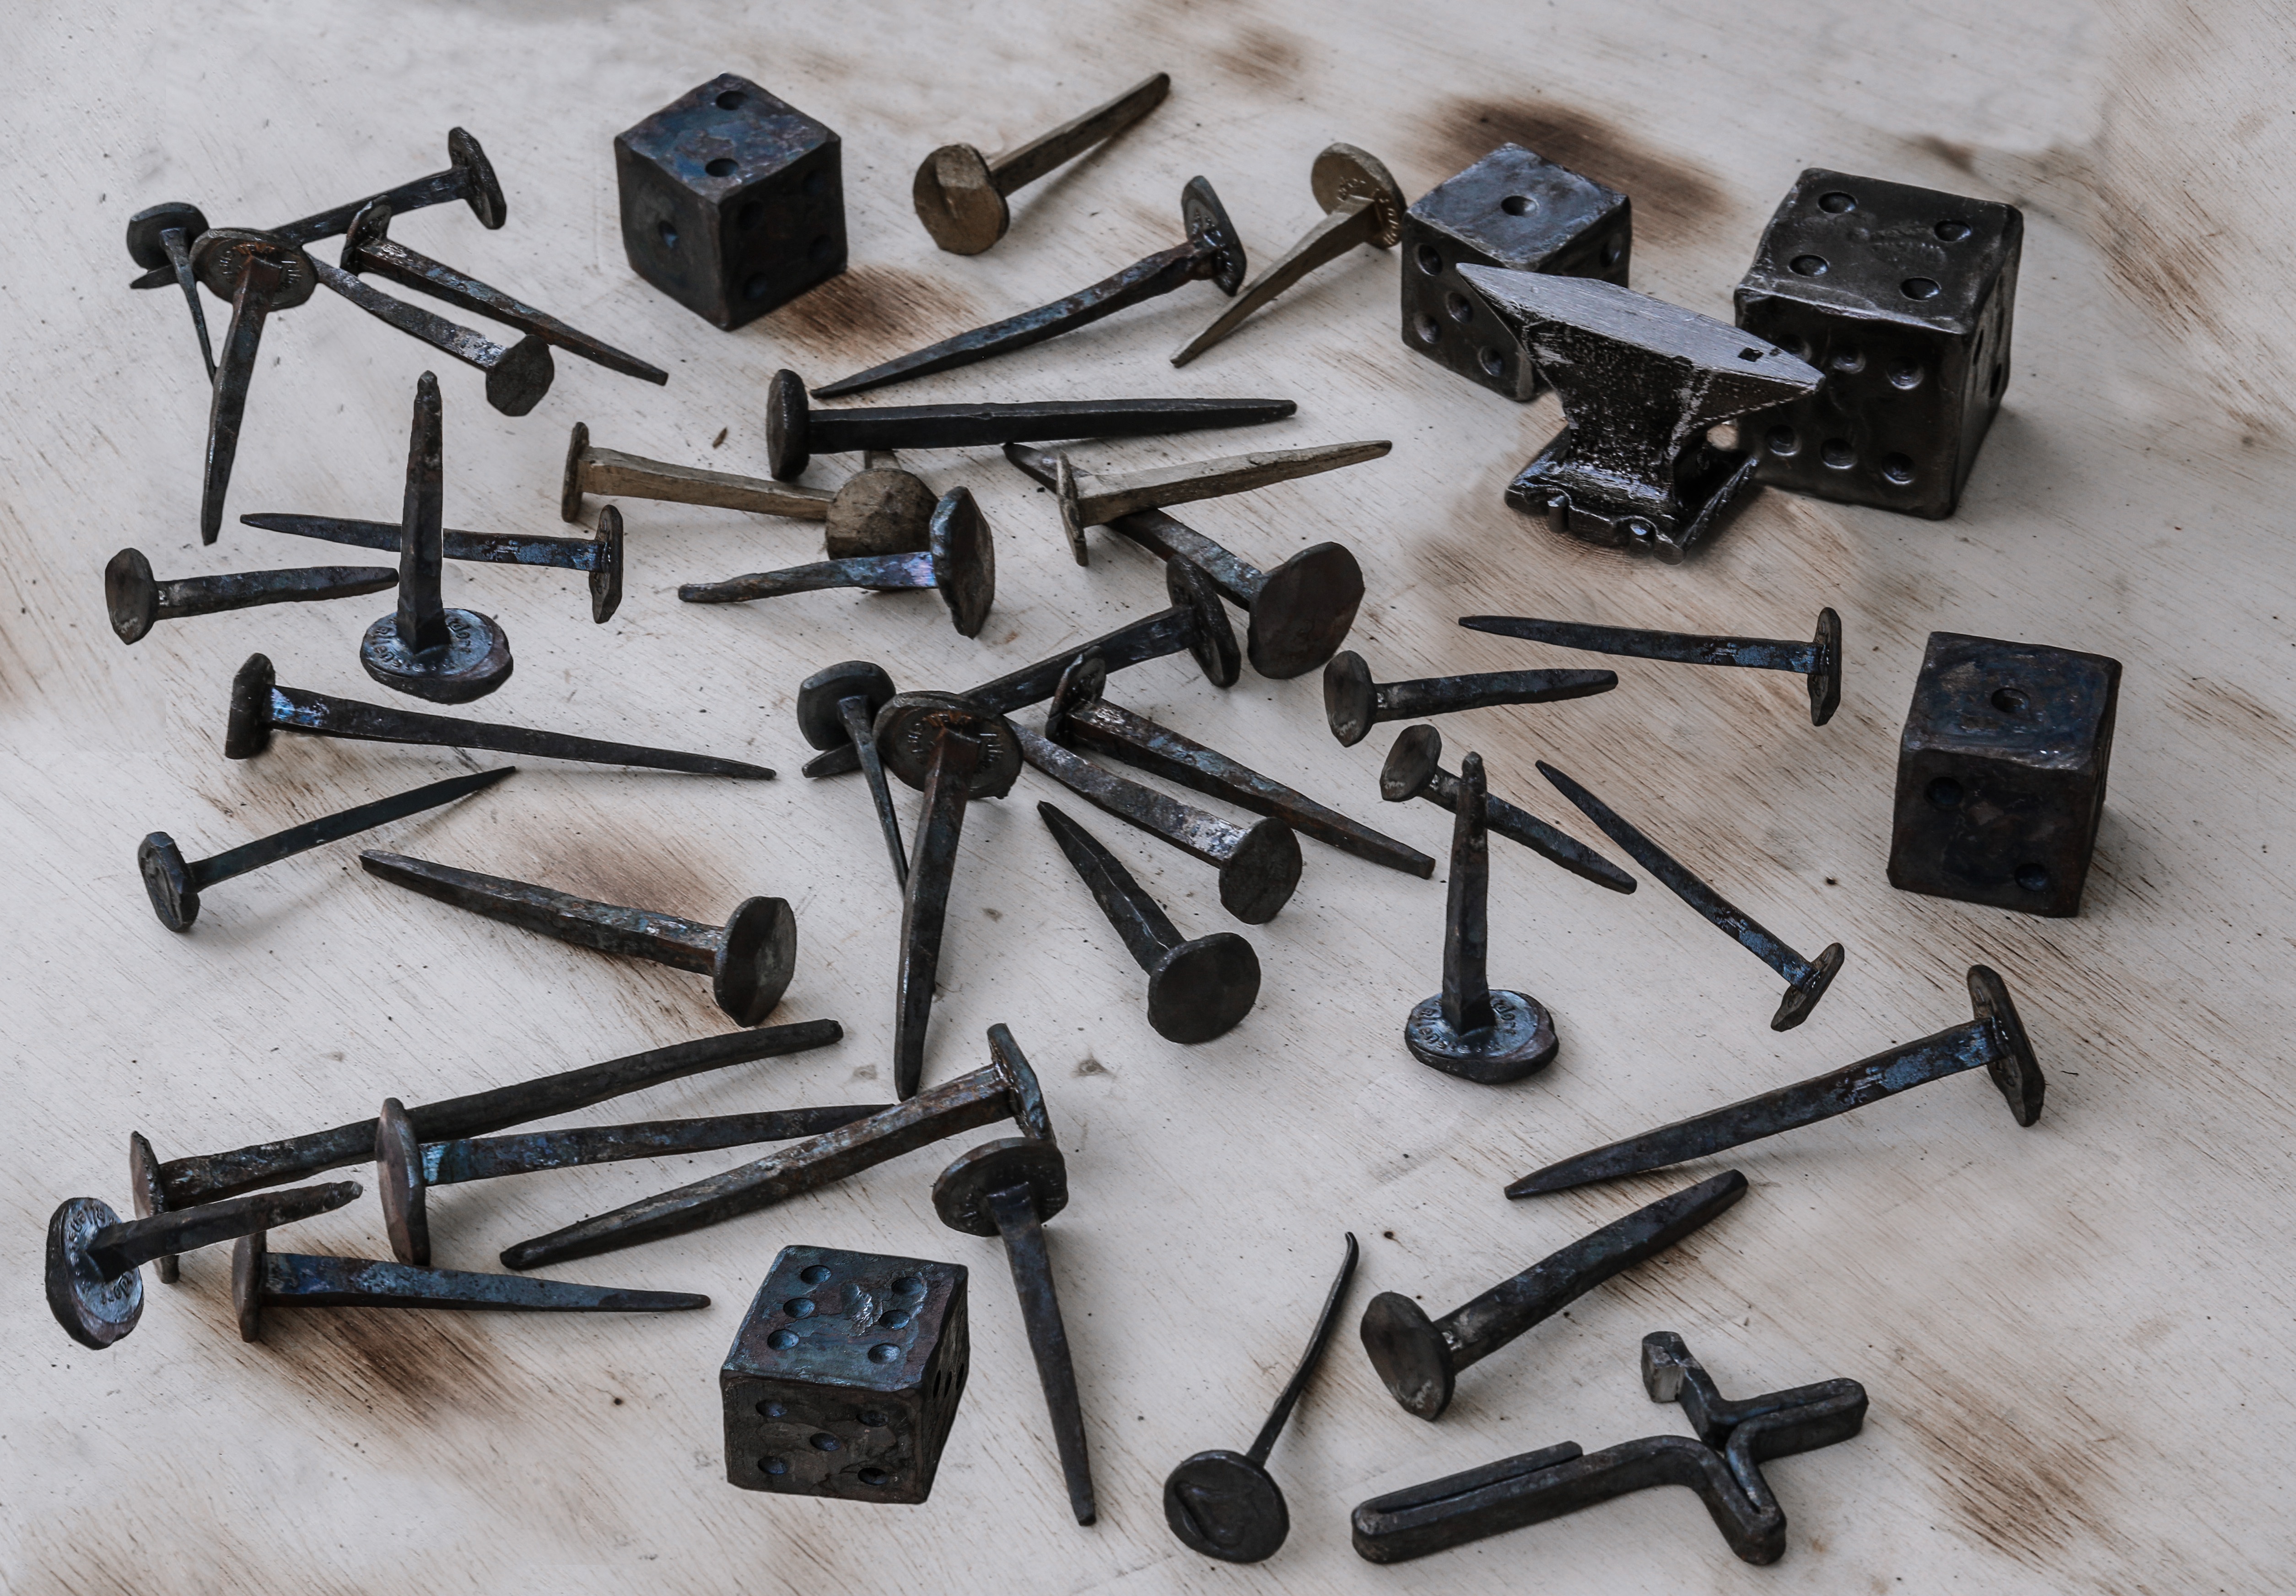
old, craft, nail, gun, cube, iron, middle ages, blacksmith, firearm, machine gun, automotive exterior